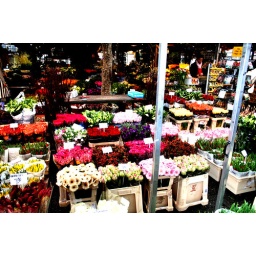
In the flower market - one of the stallsTaken on a short weekend break in Amsterdam